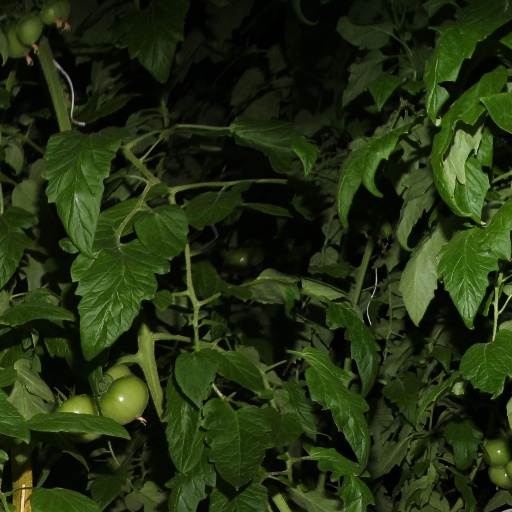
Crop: tomato